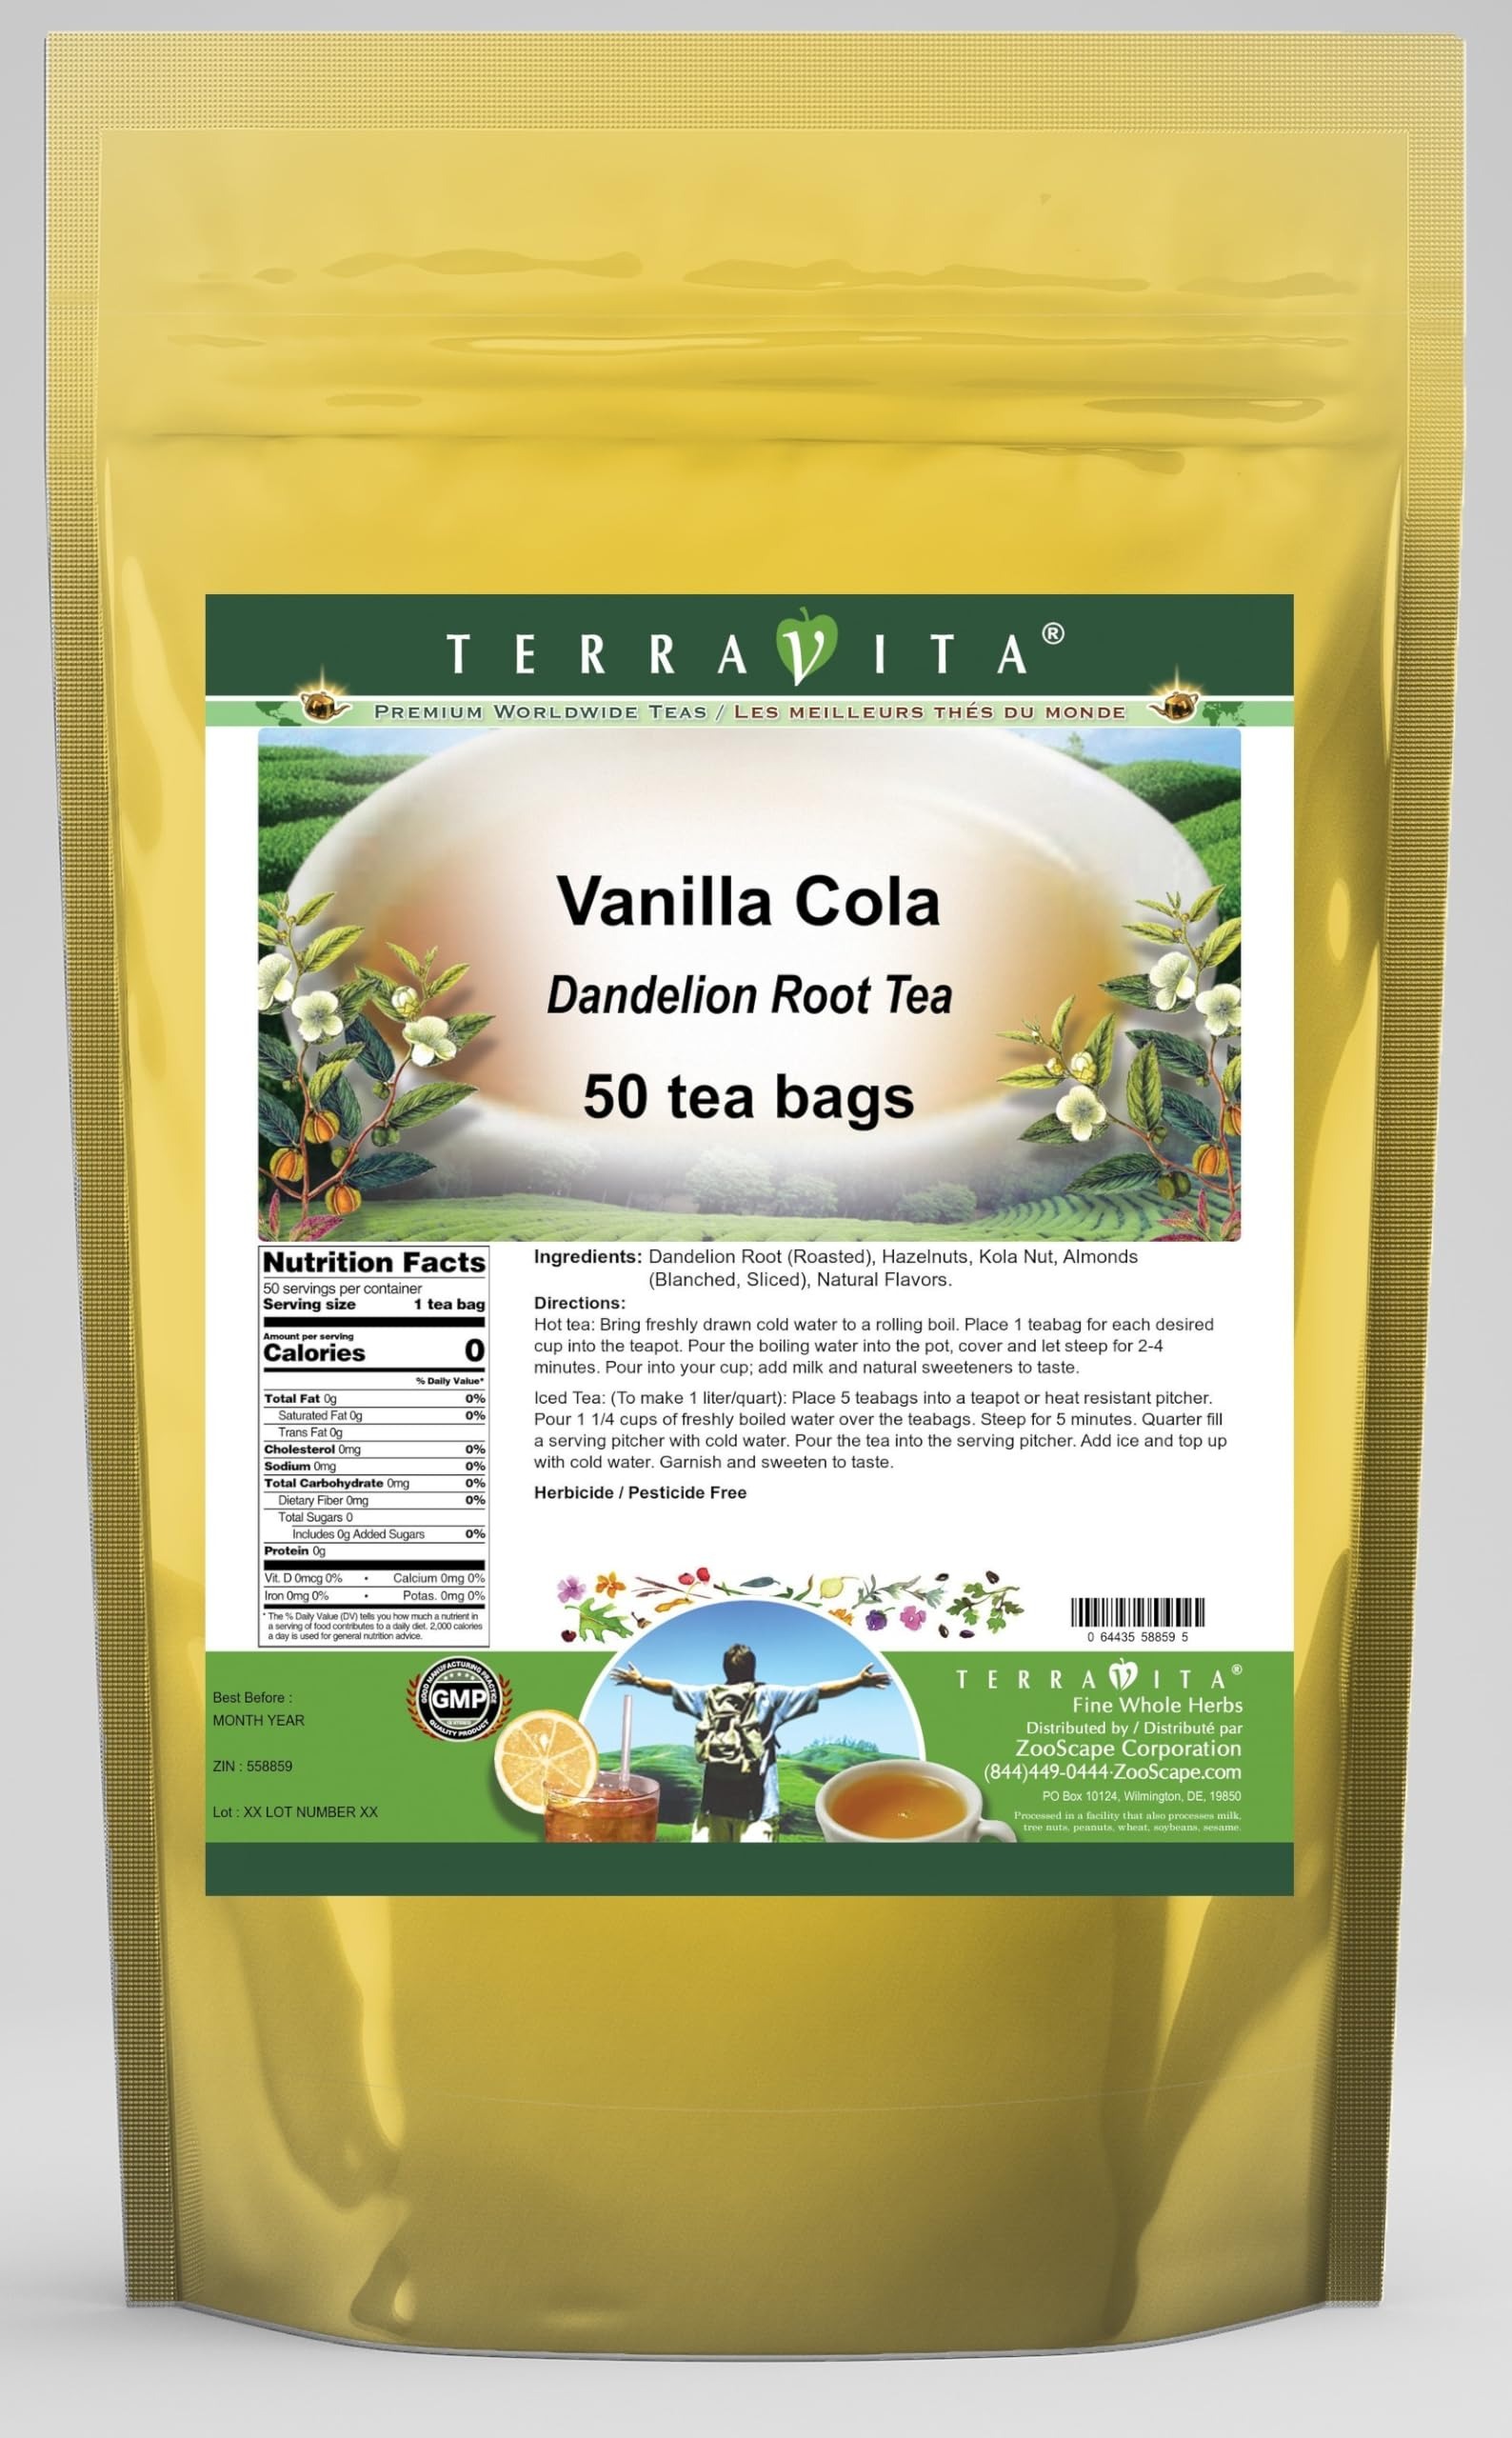
Item Name: Vanilla Cola Dandelion Root Tea (50 tea bags, ZIN: 558859)
Bullet Point 1: Our Vanilla Cola Dandelion Root tea is a delicious naturally flavored Dandelion Root coffee substitute with Hazelnuts, Kola Nut and Almonds that you will enjoy relaxing with anytime! The natural and caffeine-free Vanilla Cola taste is delicious! - Ingredients: Dandelion Root, Hazelnuts, Kola Nut, Almonds and Natural Vanilla Cola Flavor.
Bullet Point 2: No fillers.
Bullet Point 3: Manufacturer: TerraVita
Bullet Point 4: Size: 50 tea bags
Bullet Point 5: Dandelion Root Tea Bags - Packed in a convenient upright pouch!
Product Description: Our Vanilla Cola Dandelion Root tea is a delicious naturally flavored Dandelion Root coffee substitute with Hazelnuts, Kola Nut and Almonds that you will enjoy relaxing with anytime! The natural and caffeine-free Vanilla Cola taste is delicious! - Ingredients: Dandelion Root, Hazelnuts, Kola Nut, Almonds and Natural Vanilla Cola Flavor. - Hot tea brewing method: Bring freshly drawn cold water to a rolling boil. Place 1 teabag for each desired cup into the teapot. Pour the boiling water into the pot, cover and let steep for 2-4 minutes. Pour into your cup; add milk and natural sweeteners to taste. - Iced tea brewing method: (To make 1 liter/quart): Place 5 teabags into a teapot or heat resistant pitcher. Pour 1 1/4 cups of freshly boiled water over the teabags. Steep for 5 minutes. Quarter fill a serving pitcher with cold water. Pour the tea into the serving pitcher. Add ice and top up with cold water. Garnish and sweeten to taste. - TerraVita is an exclusive line of premium-quality, natural source products that use only the finest, purest and most potent ingredients found around the world. TerraVita is hallmarked by the highest possible standards of purity, potency, stability and freshness. All of our products are prepared with the highest elements of quality control, from raw materials through the entire manufacturing process, up to and including the moment that the bottles or bags are sealed for freshness and shipped out to you. Our highest possible standards are certified by independent laboratories and backed by our personal guarantee. - TerraVita exists to meet and ensure your family's health and wellness without the harmful effects of chemicals and health products. We strive to make all of our products affordable and reliable and are constantly searching the marke
Value: 50.0
Unit: Count

Price: 28.27